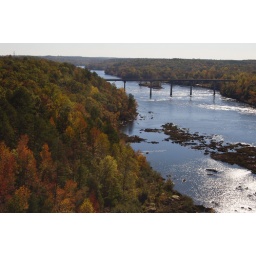
Taken while standing on the Hartwell dam. SC-29 bridge over the Savannah.